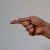
The image shows a hand gesture representing the letter 'G' in Indian Sign Language.